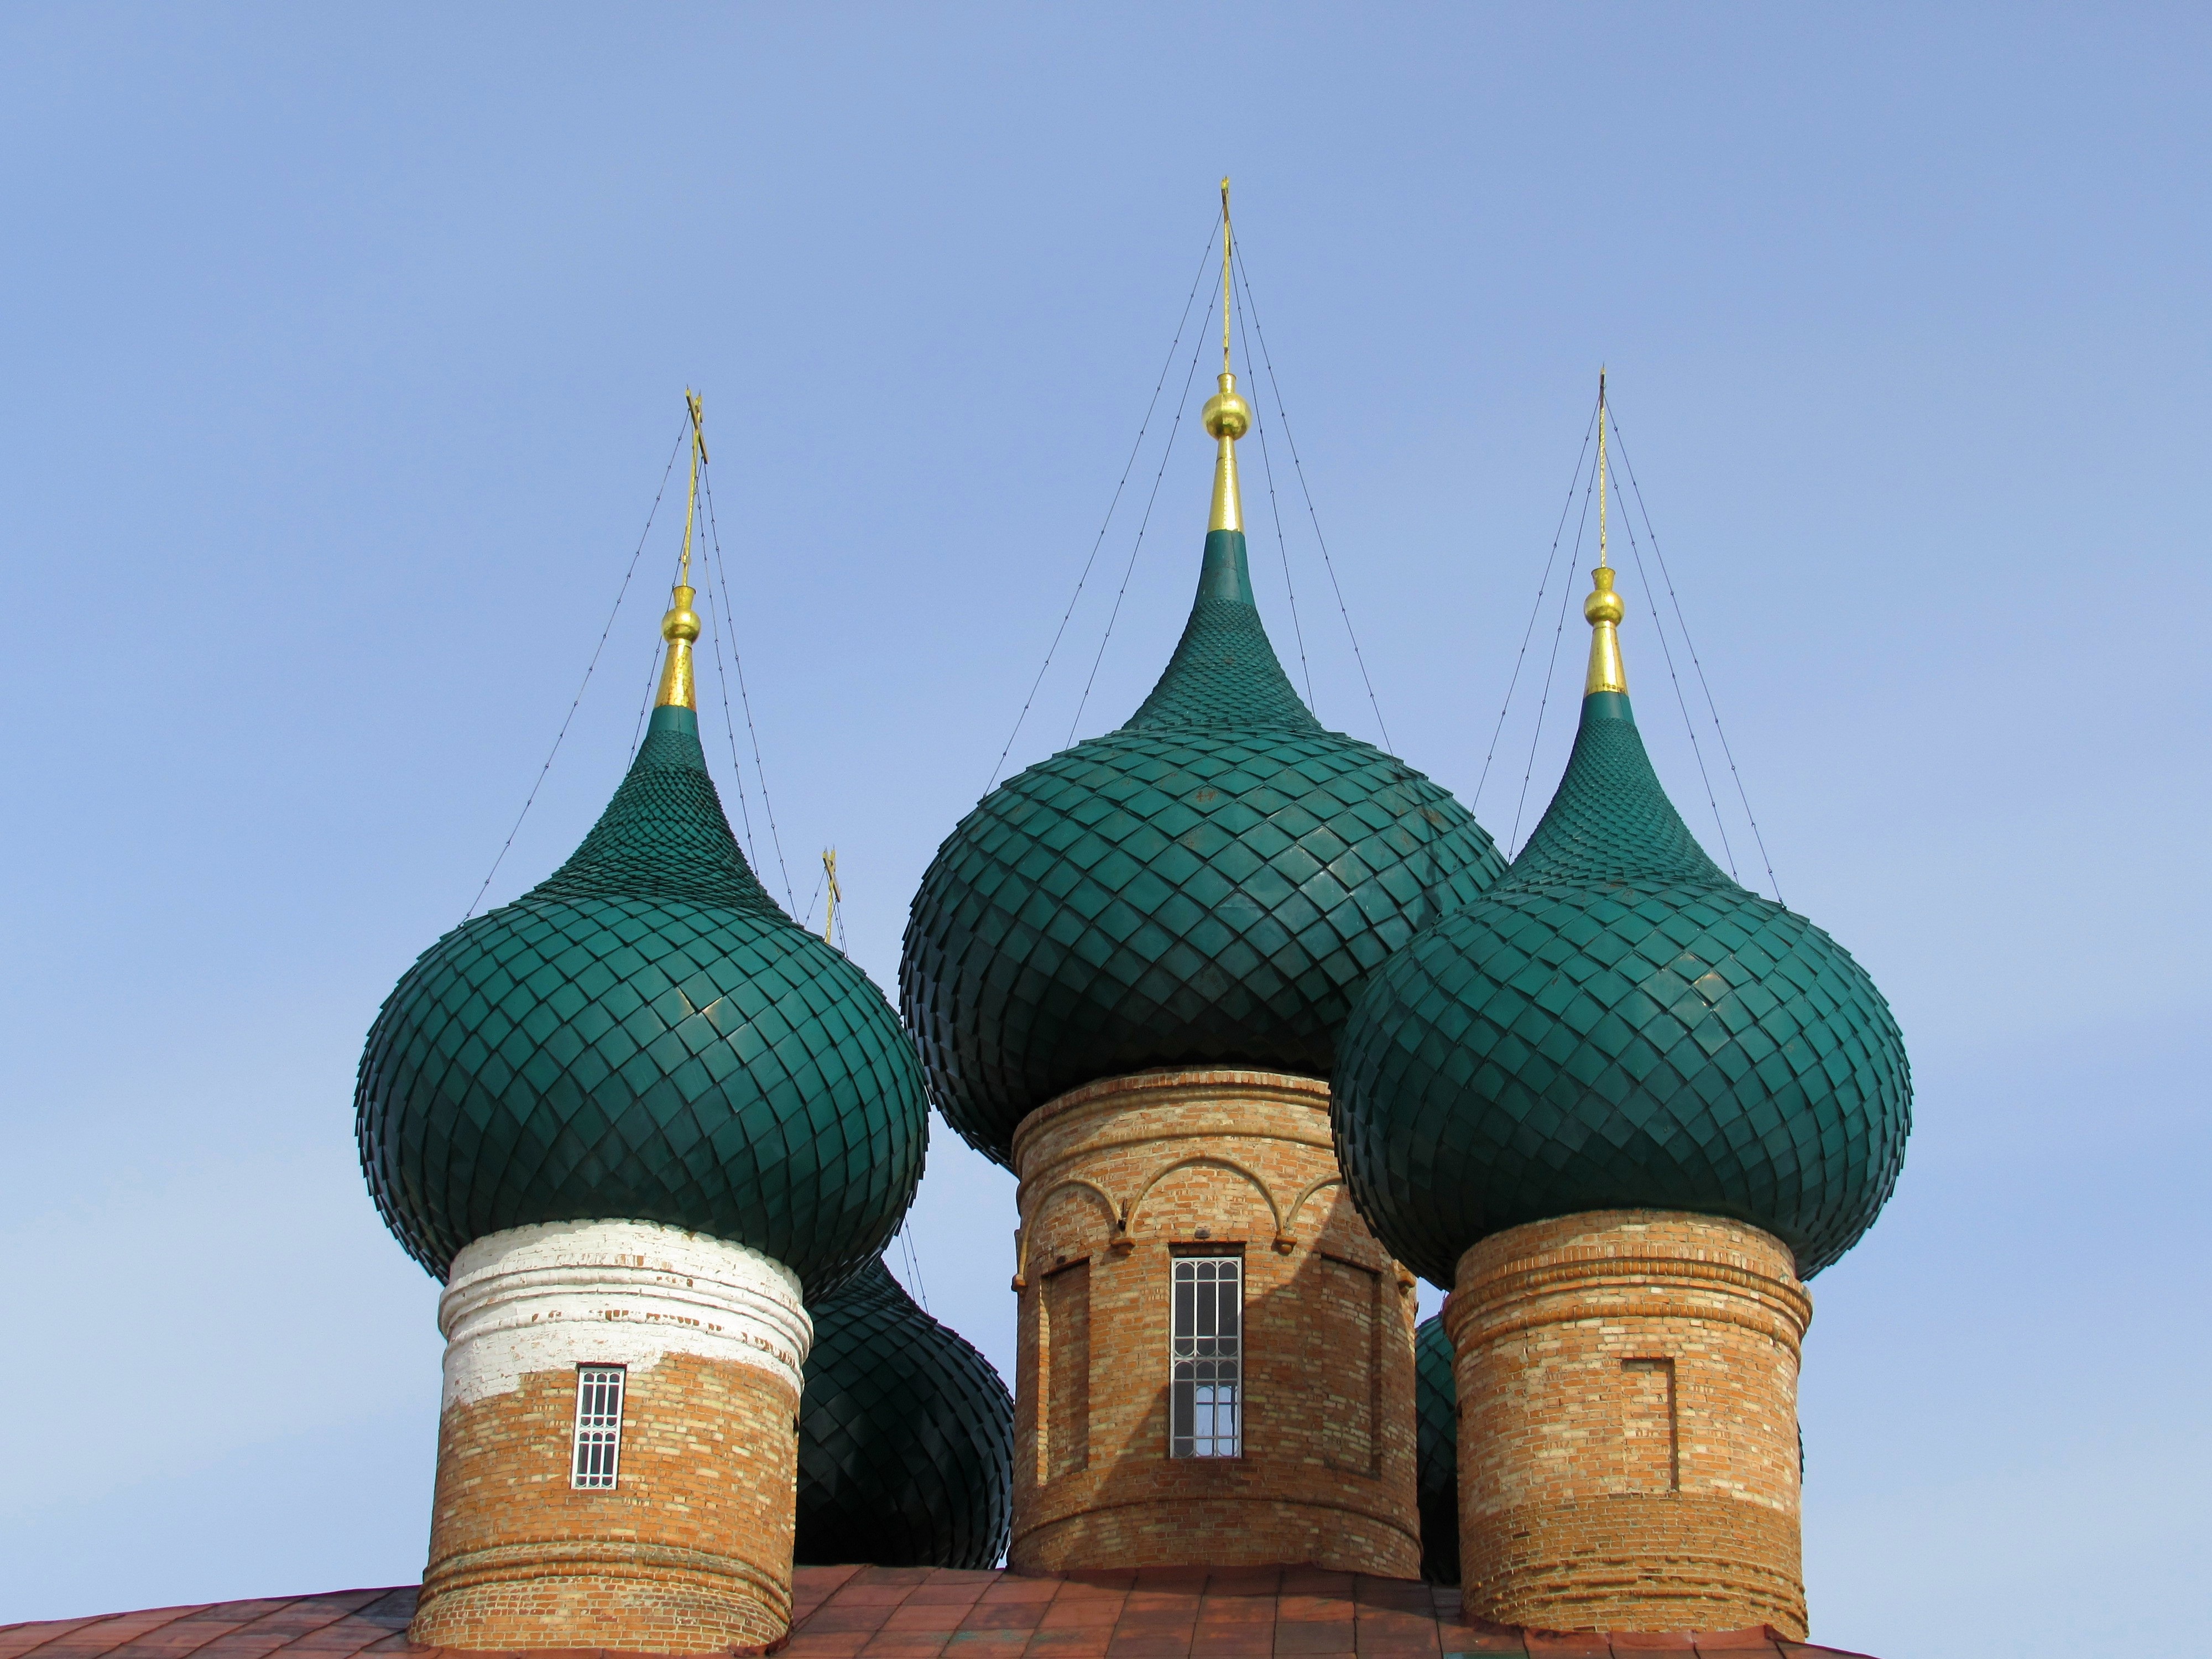
architecture, building, tower, religion, landmark, church, place of worship, sculpture, mosque, history, christianity, dome, russia, orthodoxy, showplace, the kremlin, the village of great, yaroslavl region